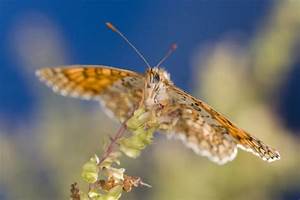
Label: butterfly